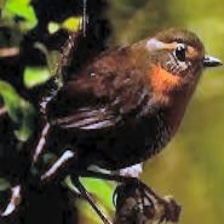
Species: CHUCAO TAPACULO
Scientific name: SCELORCHILUS RUBECULA